Theta Tau

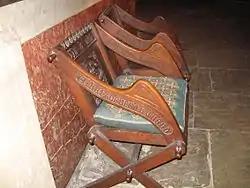
Ecc. 9:10 chairs in Irish Cathedral

Theta Tau was founded by four engineering students at the University of Minnesota in Minneapolis, Minnesota as the Society of Hammer and Tongs on October 15, 1904. Its founders were Erich J. Schrader, Elwin L. Vinal, William M. Lewis, and Isaac B. Hanks, who were all mining engineering students. They agreed that character qualification should have top priority in membership selection.